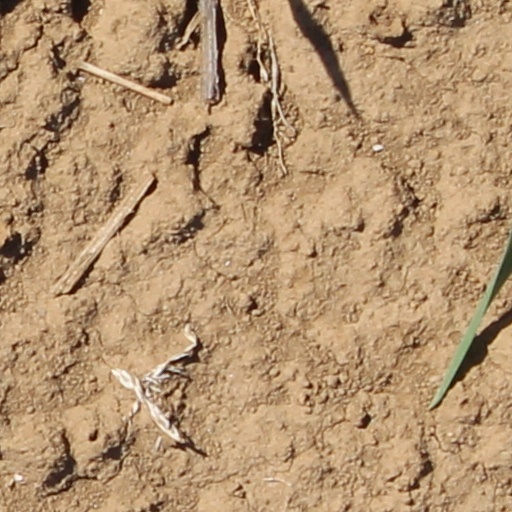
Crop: wheat